Florida Reef

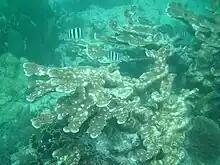
Elkhorn coral ("Acropora palmata") on Molasses Reef

Third is the "bank reef" community. Bank reefs are larger than patch reefs and are found on the outer reefs. Bank reefs consist of three zones. The "reef flat" is closest to the keys, and consists of coralline algae growing on fragments of coral skeletons. Further out to sea are the "spur and groove formations", low ridges of coral (the spurs) separated by channels with sand bottoms (the grooves). The shallowest parts of the spurs support fire corals and zoanthids. Starting at five or six feet deep, Elkhorn, star, and brain corals are the most important members of the community. Various types of gorgonians are also common. Beyond the spur and groove zone is the "forereef", which slopes down to the deeps. The upper forereef is dominated by star coral. At greater depths plate-like corals dominate, and then as the available light fades, sponges and non-reef building corals become common. Bank reefs provide habitat for various fishes, including French angelfish, blue and queen parrotfish, Queen triggerfish ("Balistes vetula"), rock beauties ("Holacanthus tricolor"), Goatfish ("Parupeneus cyclostomus"), porkfish ("Anisotremus virginicus") and snappers. The sand found around and in the Florida Reef is composed of shell, coral skeleton and limestone fragments.